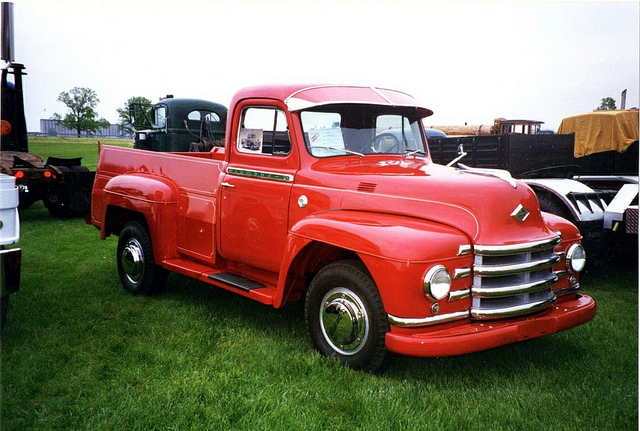
user: Given an image and a question. Answer the question in a short answer. Question: What kind of machine is this? Short Answer:
assistant: truck